Long-billed curlew

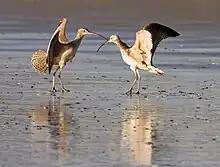
Long-billed curlews courting

The breeding habitat is grasslands in west-central North America. The species displays an elaborate courtship dance, with fast and looping display flights also being common. A small hollow is lined with various weeds and grasses to serve as the nest. The species is a determinant layer, a characteristic of shorebirds, laying four eggs, which vary in hue from white to olive. The young of the Long-billed curlew are precocial, the chicks leaving the nest soon after hatching. Though both parents look after the young, females usually abandon the brood to the male 1–3 weeks after hatching and depart for winter grounds. Adults whose nest fails often depart immediately (or nearly so) for winter grounds.